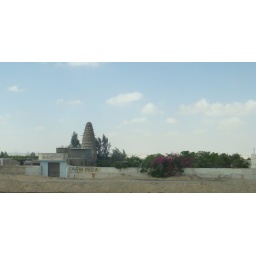
farm in Egypt - cone is a bird house